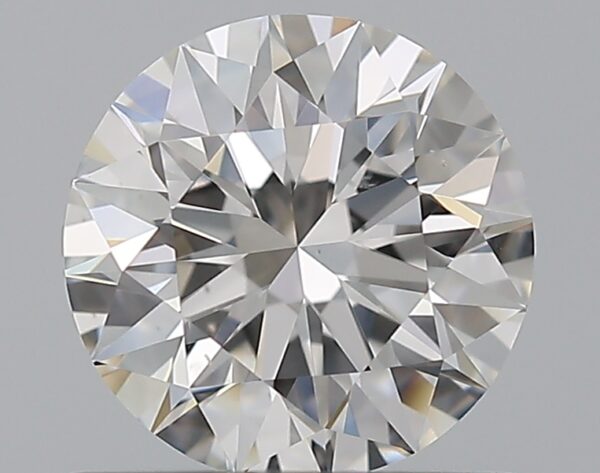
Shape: round
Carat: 0.8
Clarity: VS2
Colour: F
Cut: EX
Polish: EX
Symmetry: EX
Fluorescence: N
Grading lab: GIA
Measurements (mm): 5.92 x 5.96 x 3.73